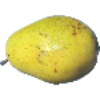
Label: pear_monster